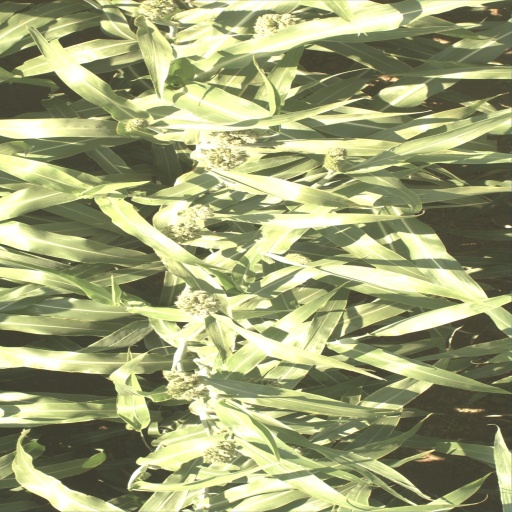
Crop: sorghum